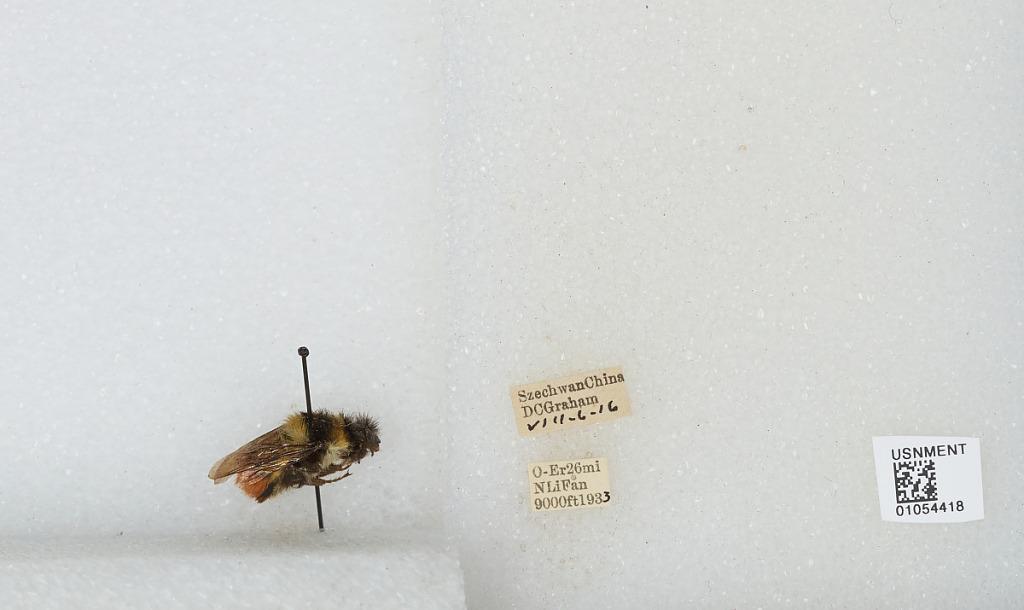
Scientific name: Bombus sp.
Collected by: D. Graham
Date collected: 1933-8-6
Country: China
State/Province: Sichuan
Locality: O-Er 26 mi N Li Fan